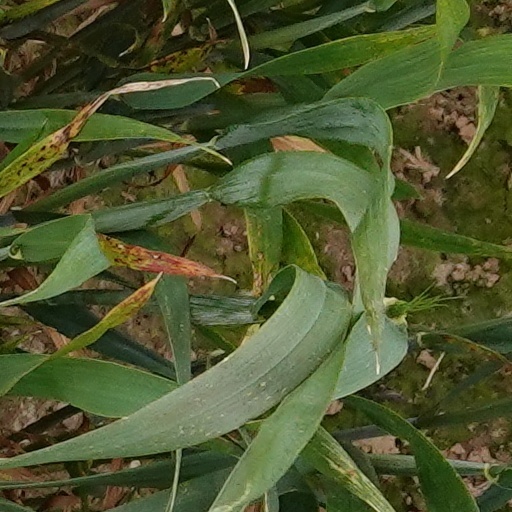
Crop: wheat